James Heap

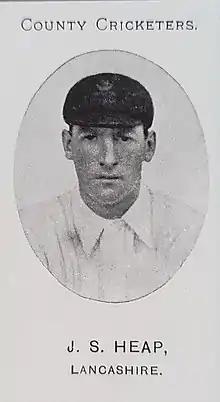
James Heap from a collection of English county cricketers cigarette cards

James Sutcliffe Heap (12 August 1882 – 30 January 1951) was an English cricketer who played for Lancashire from 1903 to 1921 after graduating from the Lancashire League where he played for his hometown club, Lowerhouse.